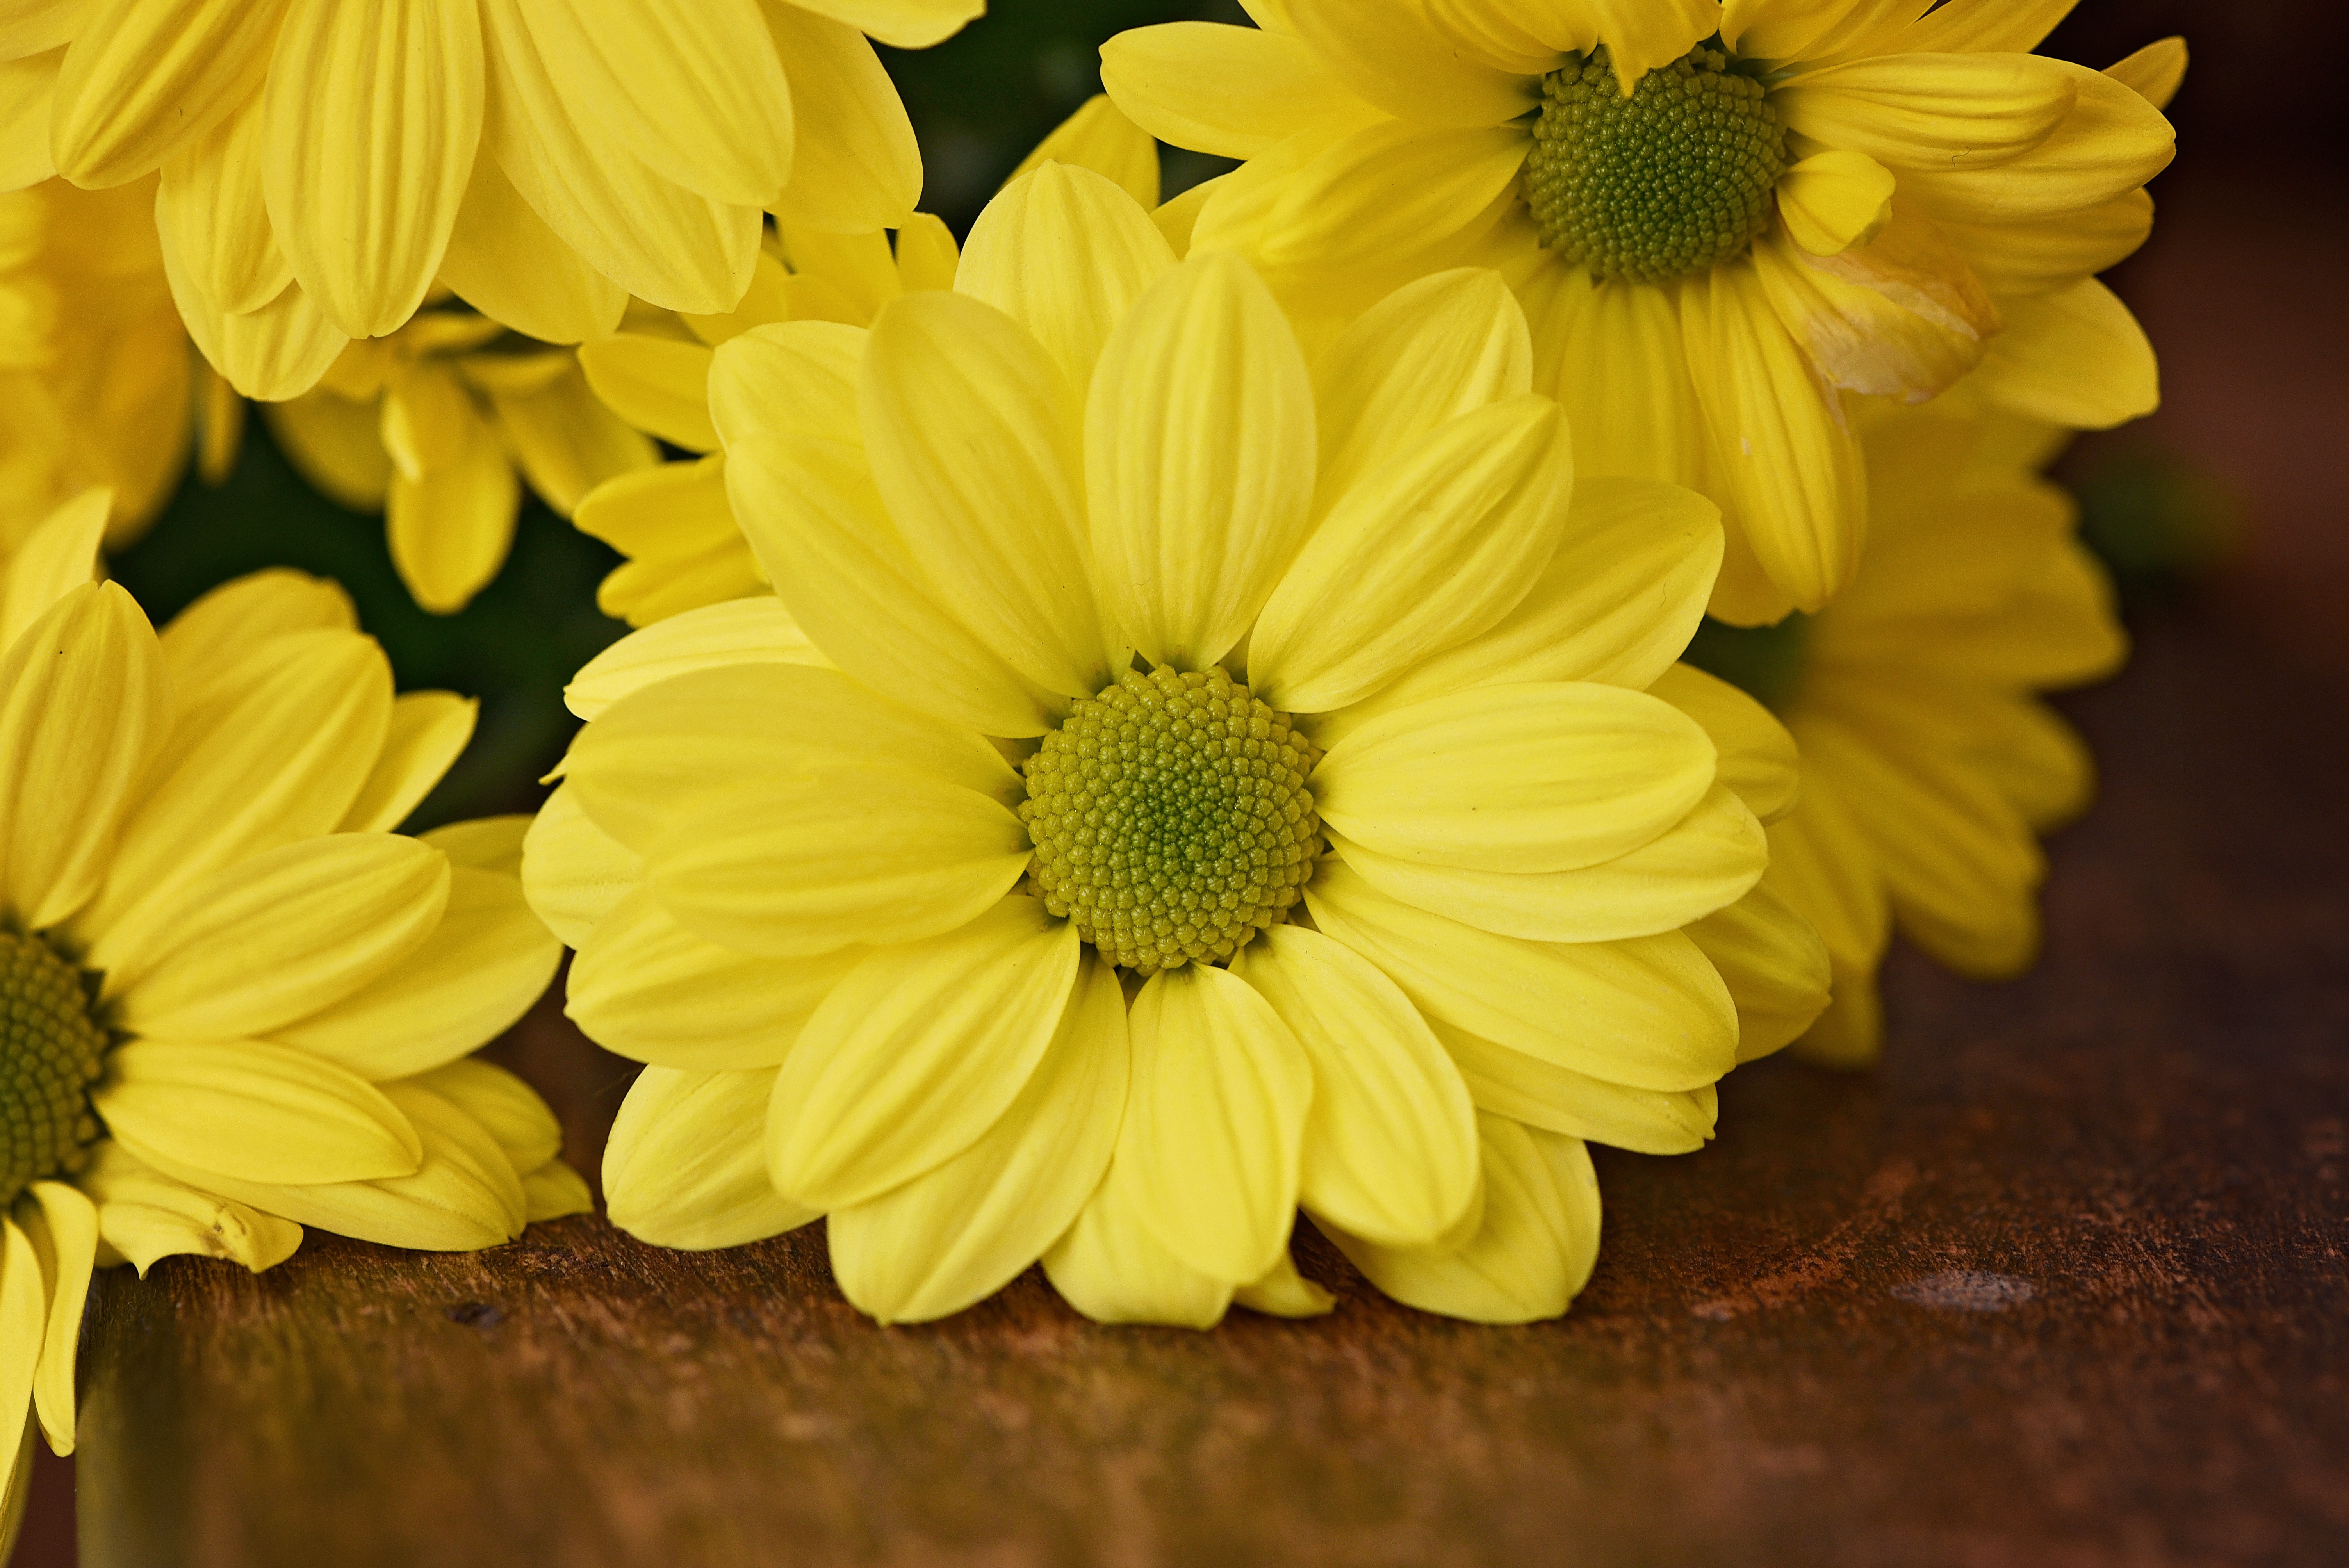
plant, wood, flower, petal, yellow, close, flora, sunflower, yellow flower, close up, gerbera, floristry, macro photography, flowering plant, daisy family, schnittblume, tree daisy, land plant, chrysanths